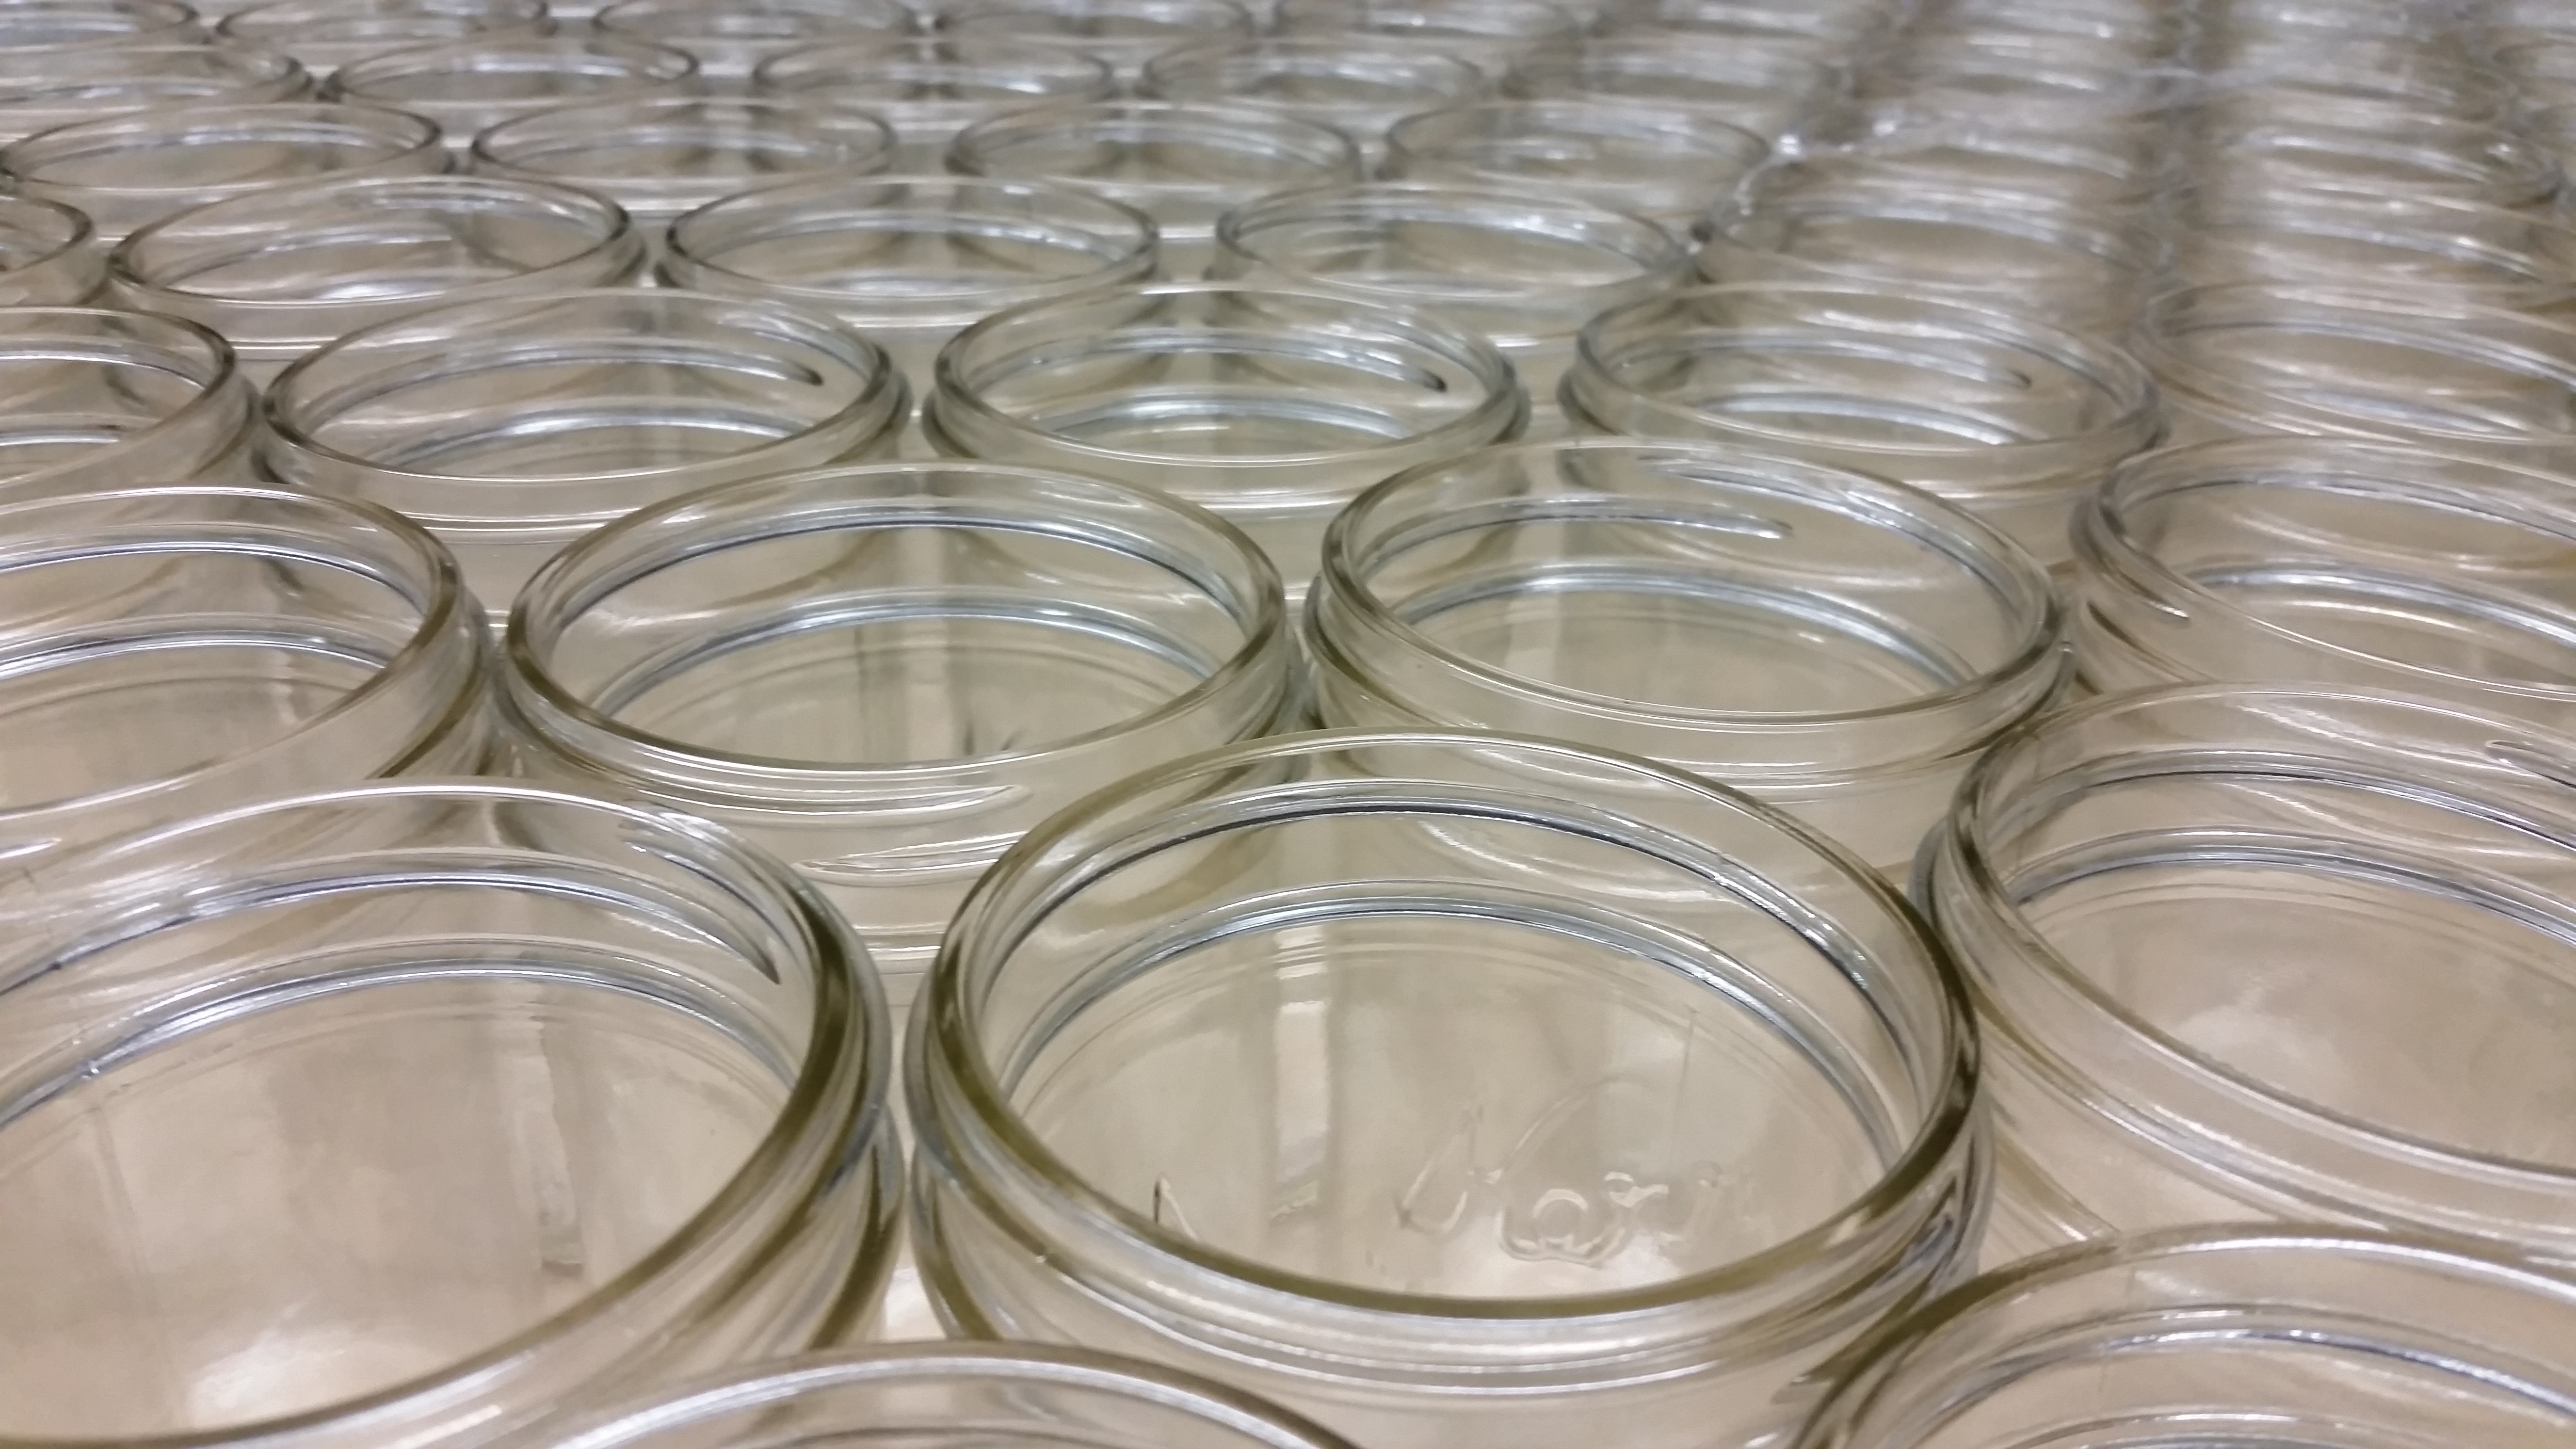
glass, jar, clear, product, transparent, container, glassware, glass jar, plastic wrap, aluminum can, kerr jar